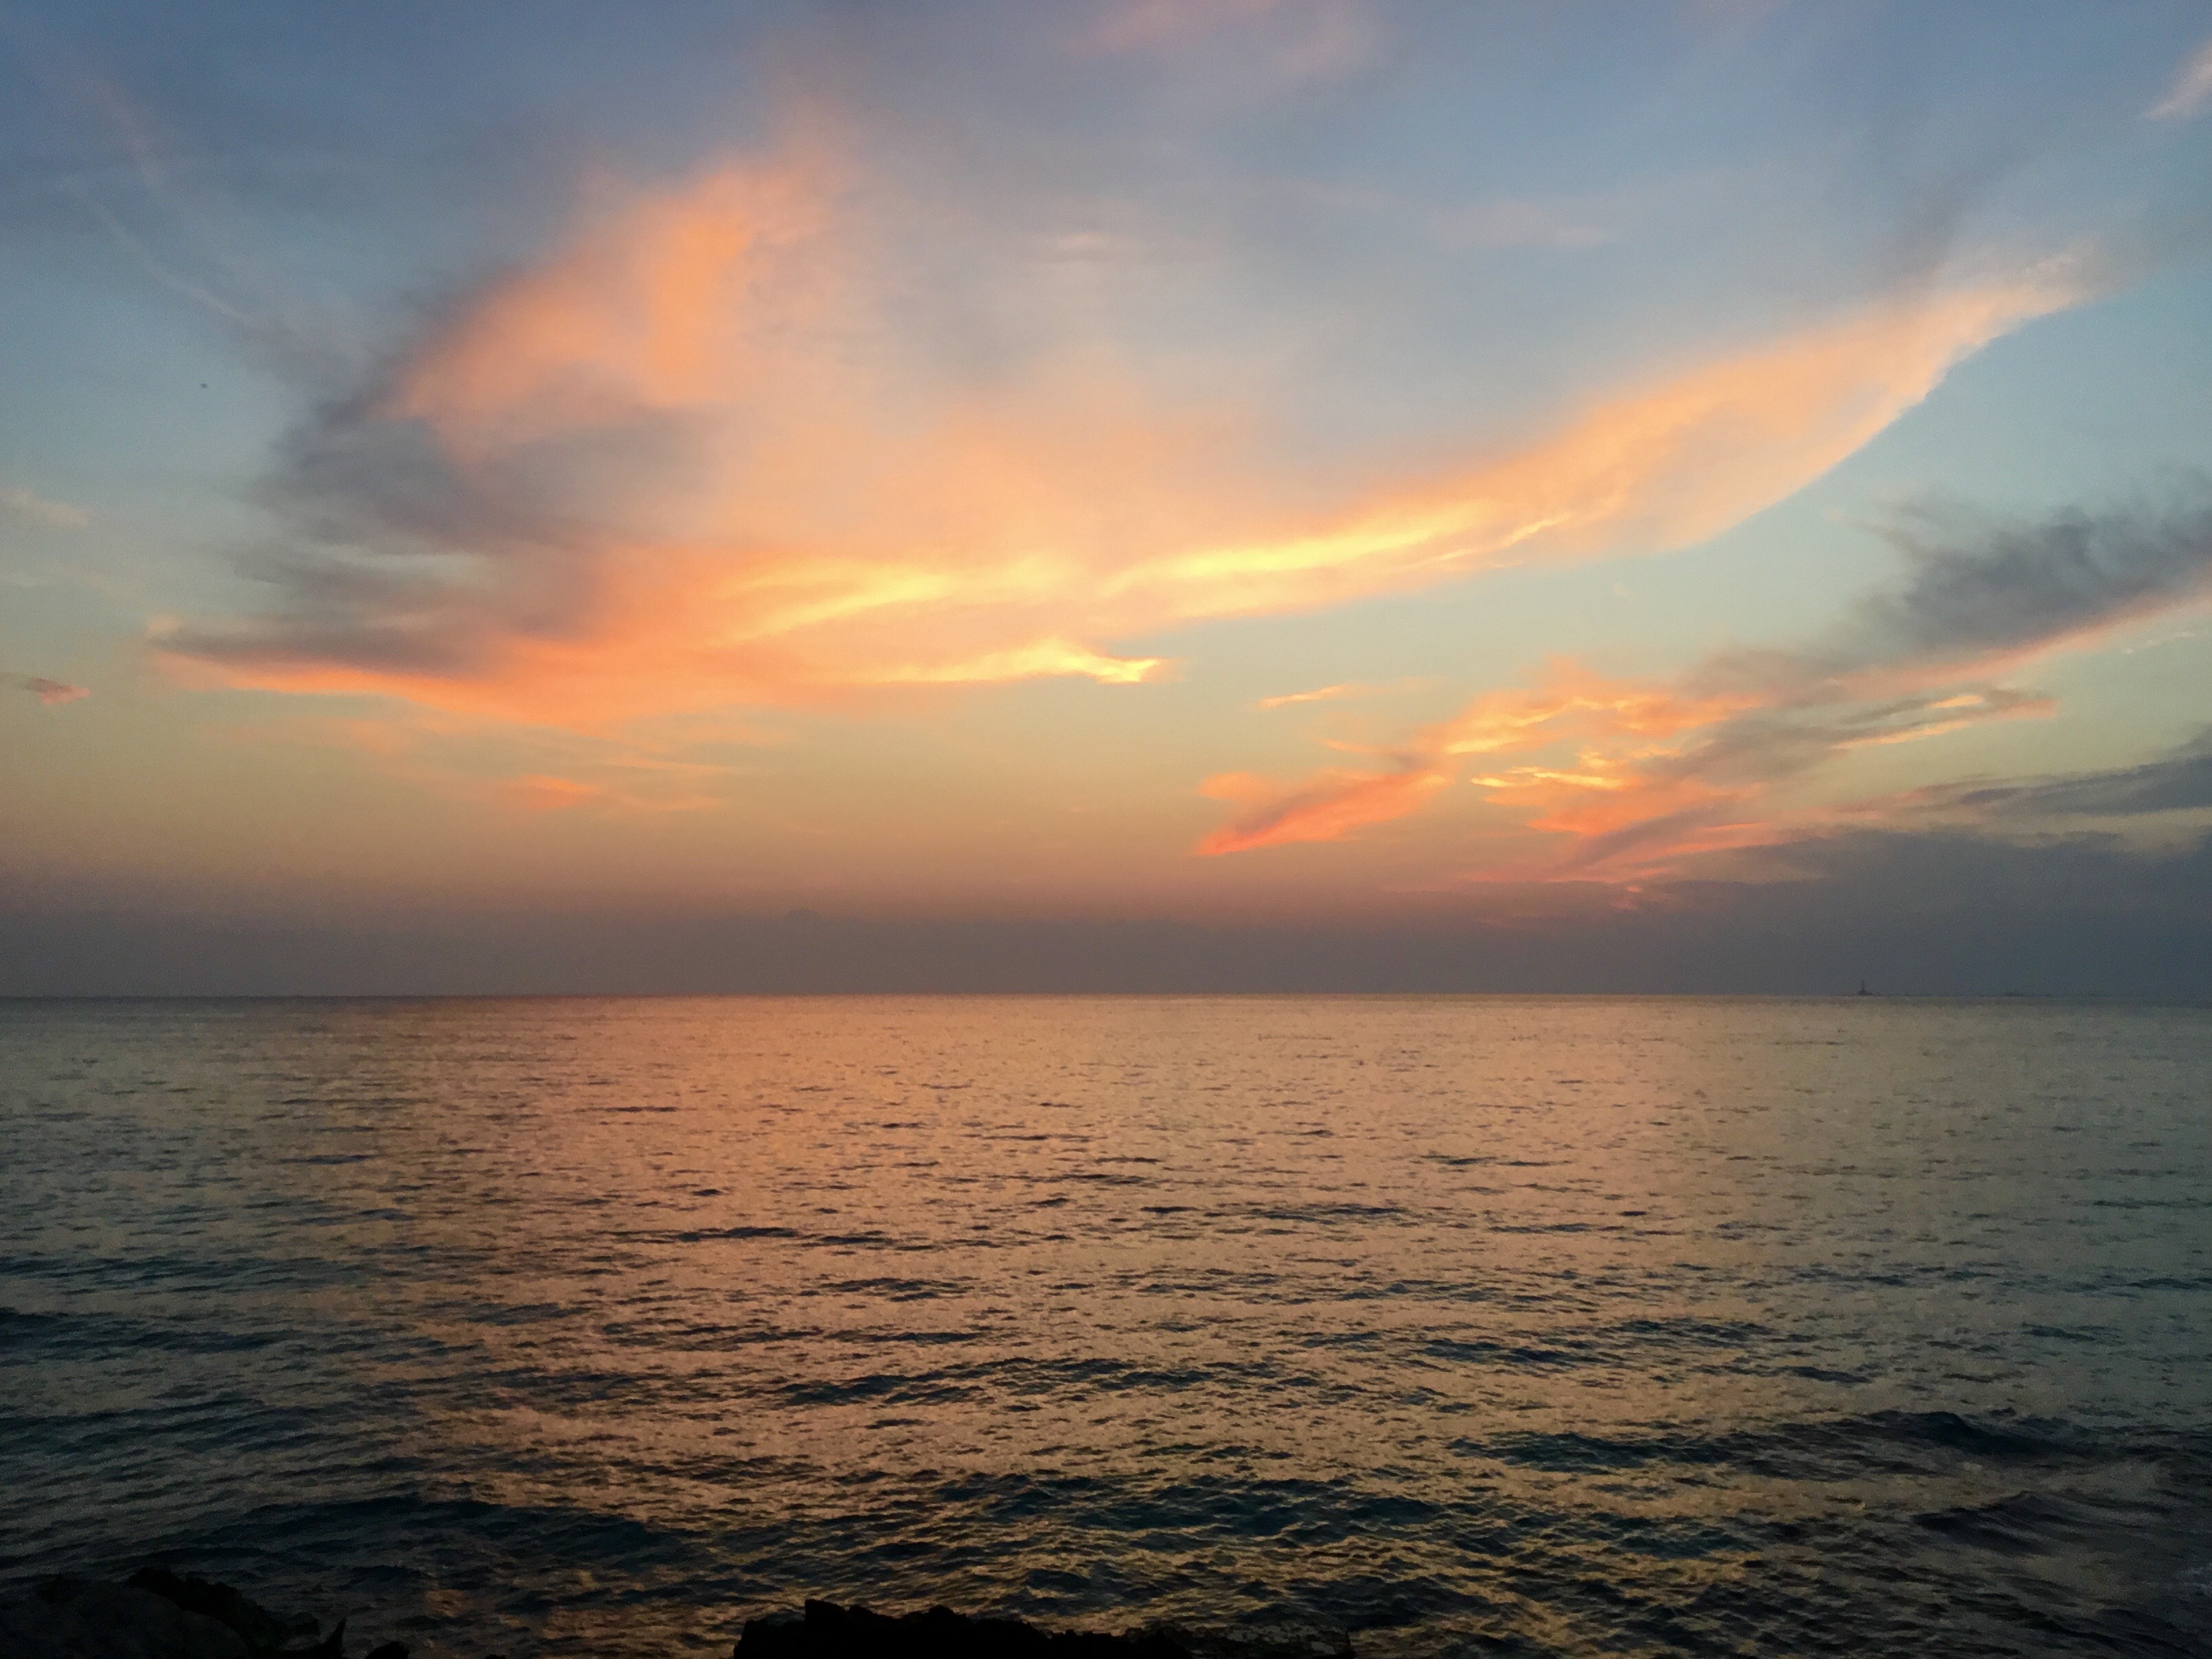
italy, sea, sunset, sky, horizon, body of water, afterglow, ocean, sunrise, calm, cloud, evening, sound, morning, red sky at morning, dusk, water, dawn, atmosphere, waterway, coast, wave, sunlight, wind wave, cumulus, sun, vacation